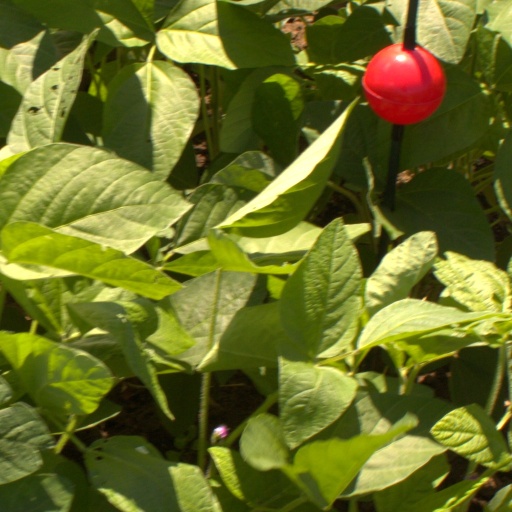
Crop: soybean